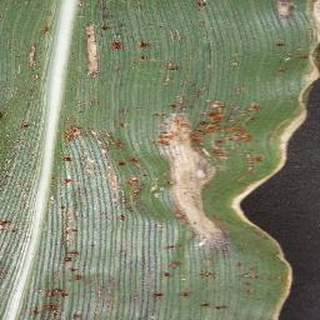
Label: corn_northern_leaf_blight